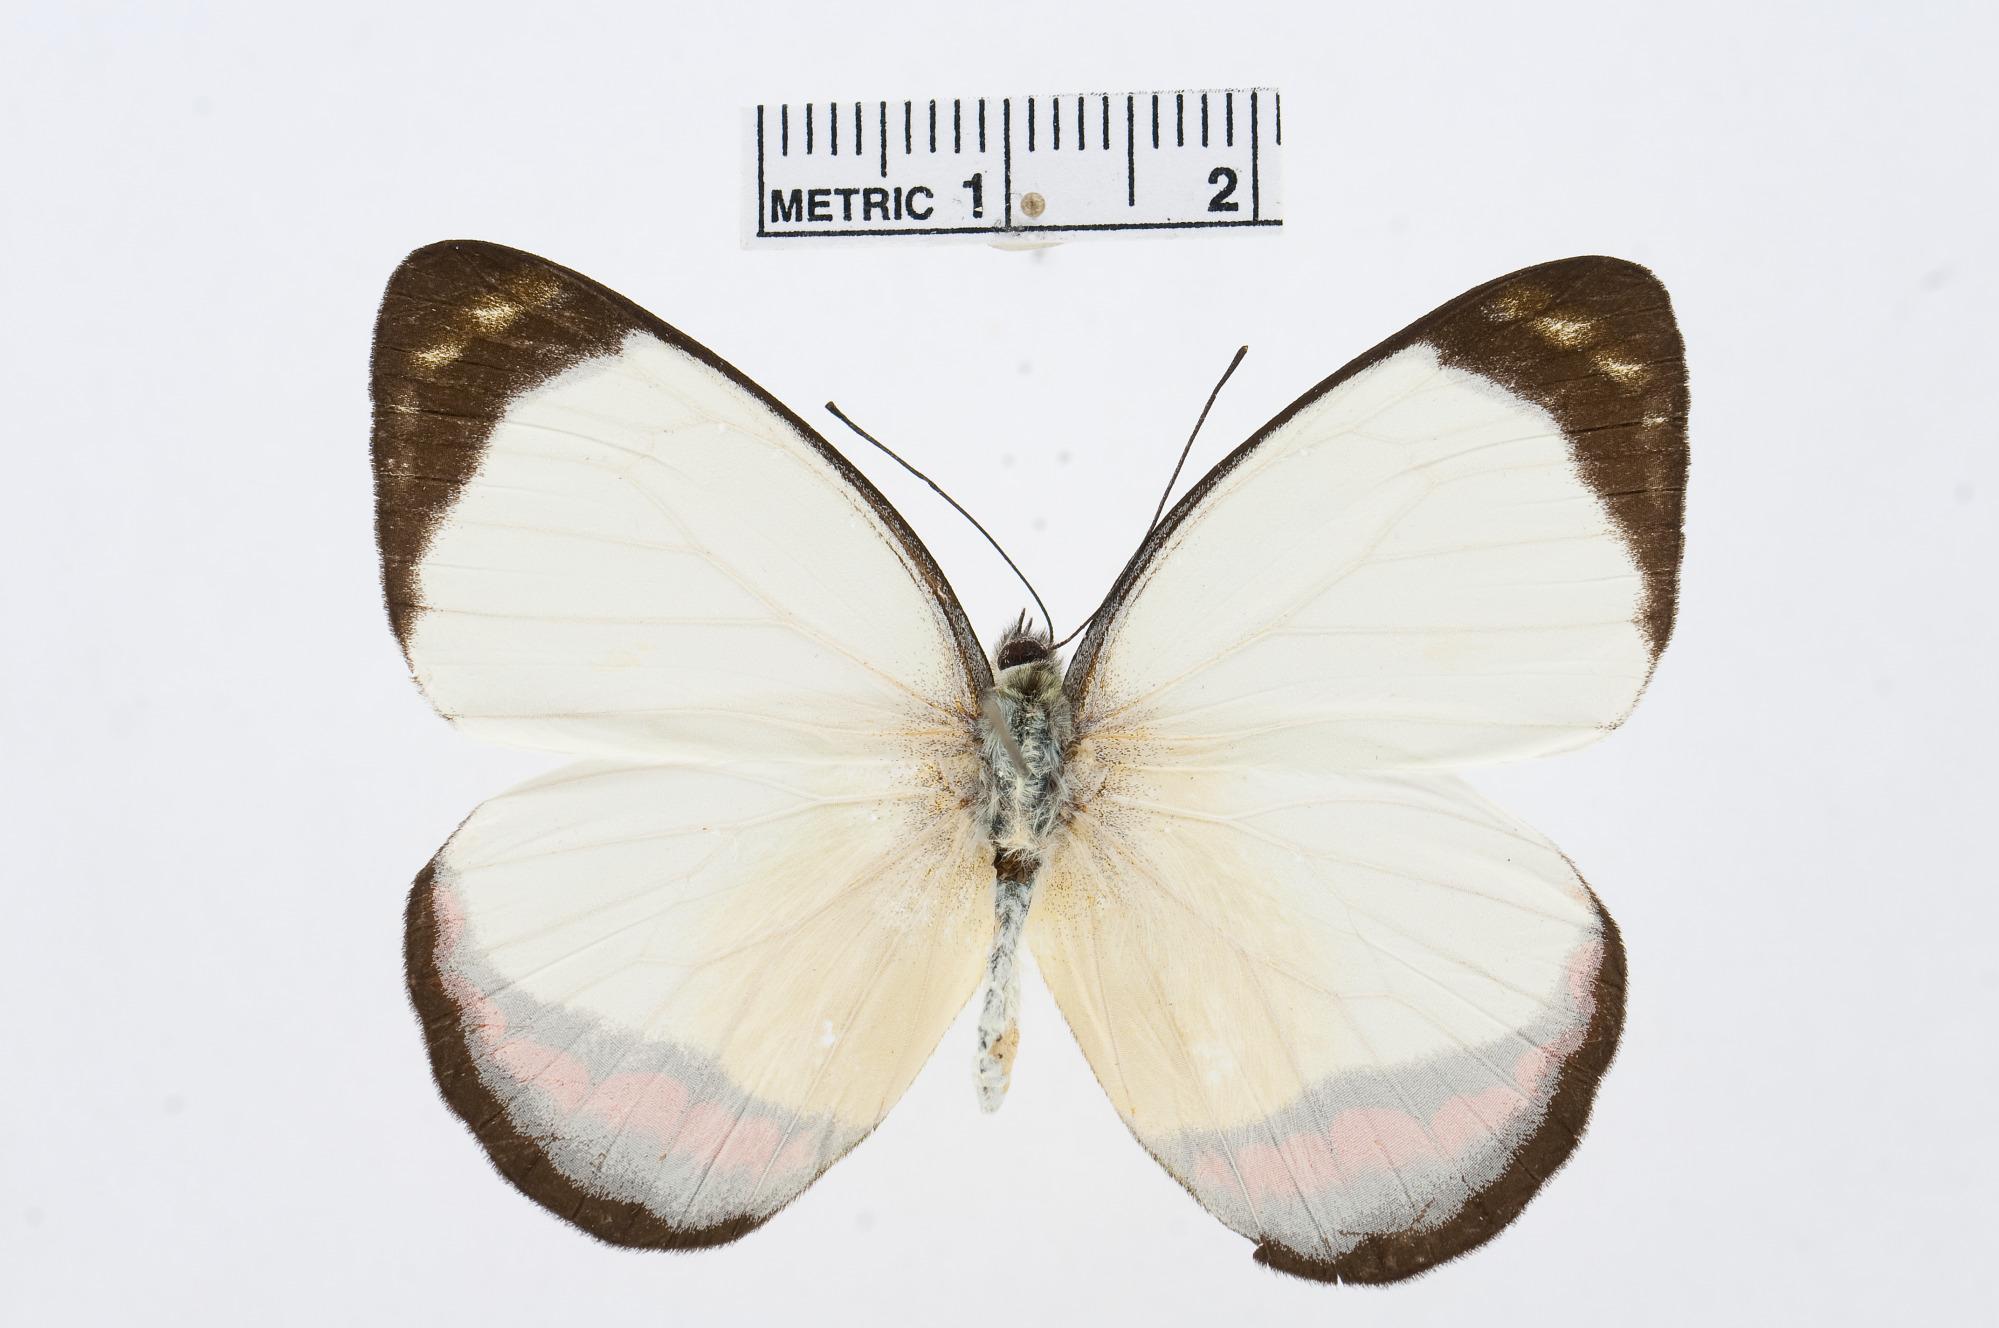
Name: Delias mysis
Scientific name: Delias mysis
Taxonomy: Animalia, Arthropoda, Hexapoda, Insecta, Lepidoptera, Pieridae, Pierinae